Education in Tamil Nadu

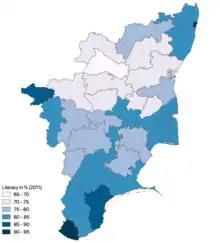

Tamil Nadu is one of the most literate states in India. The state's literacy rate is 80.33% in 2011, which is above the national average. A survey conducted by the Industry body Assocham ranks Tamil Nadu top among Indian states with about 100% Gross Enrollment Ratio (GER) in primary and upper primary education.